Seaspeed

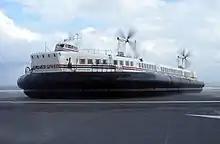
Hoverspeed SR.N4 Mk.III at Calais, September 2009

By 1980, it was clear that cross-Channel hovercraft operation could only continue economically if the two operating companies merged, with consequent rationalisation. Therefore, in 1981, Seaspeed and Hoverlloyd merged to create the combined Hoverspeed following the granting of permission by the UK's Monopolies and Mergers Commission.